Describe the emotion expressed in this image:  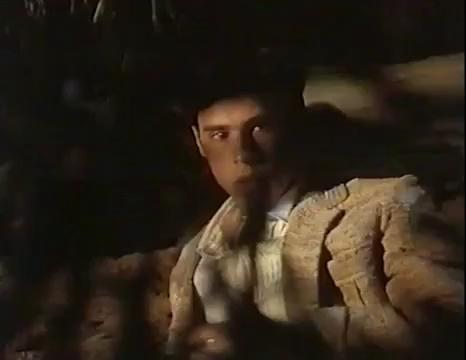
This person displays Fear, valence and arousal with low intensity.